Viscount Ingleby

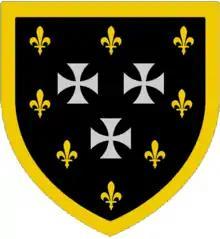
Sable three Crosses patée Argent within an Orle of eight Fleur-de-lys and a Bordure Or

Viscount Ingleby, of Snilesworth in the North Riding of the County of York, was a title in the Peerage of the United Kingdom. It was created on 17 January 1956 for the Conservative politician and former Minister of Pensions and National Insurance, Osbert Peake. He was succeeded by his only son, the second Viscount. The title became extinct on his death in 2008.